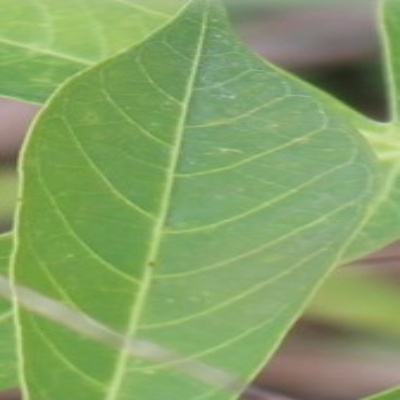
Crop: Cassava
Condition: green mite